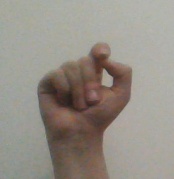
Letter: fa